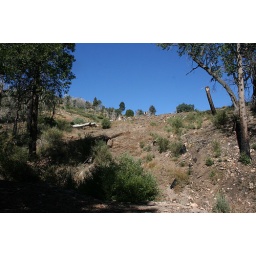
Fire-thinned canyon wall beside road into Camp Pepperdine at Forest Lawn Scout Reservation / Lake Arrowhead Scout Camps.